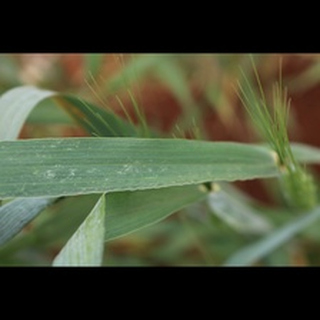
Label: healthy_wheat